Fremont National Forest

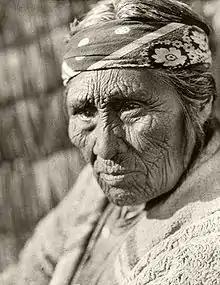
Elder Klamath woman, 1924

Human presence in the Fremont region extends back thousands of years. Physical evidence of this comes from the Paisley Caves (location of the discovery of a 14,500 year old human coprolite) Fort Rock Cave (the location of the now famous ‘oldest shoes in the world’ sagebrush sandals), and more recently, Connley Caves (where bison remains and delicate Ice Age bone needles have been found and dated to well over 10k years old). These sites are within 10 to 20 miles from the Fremont Forest boundary. Further archaeological evidence of later human activity can be found at Carlon Village and Picture Rock Pass, and many more smaller house rings and artifact scatters throughout the area. Through clear cultural relationships seen in the artifact record, as well as legends and oral knowledge tying them to this place, the decedents of these early people are the Klamath. The Paiute and Modoc also have a long and rich cultural connection to the Fremont Forest.